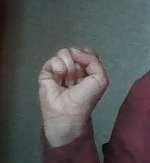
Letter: saad